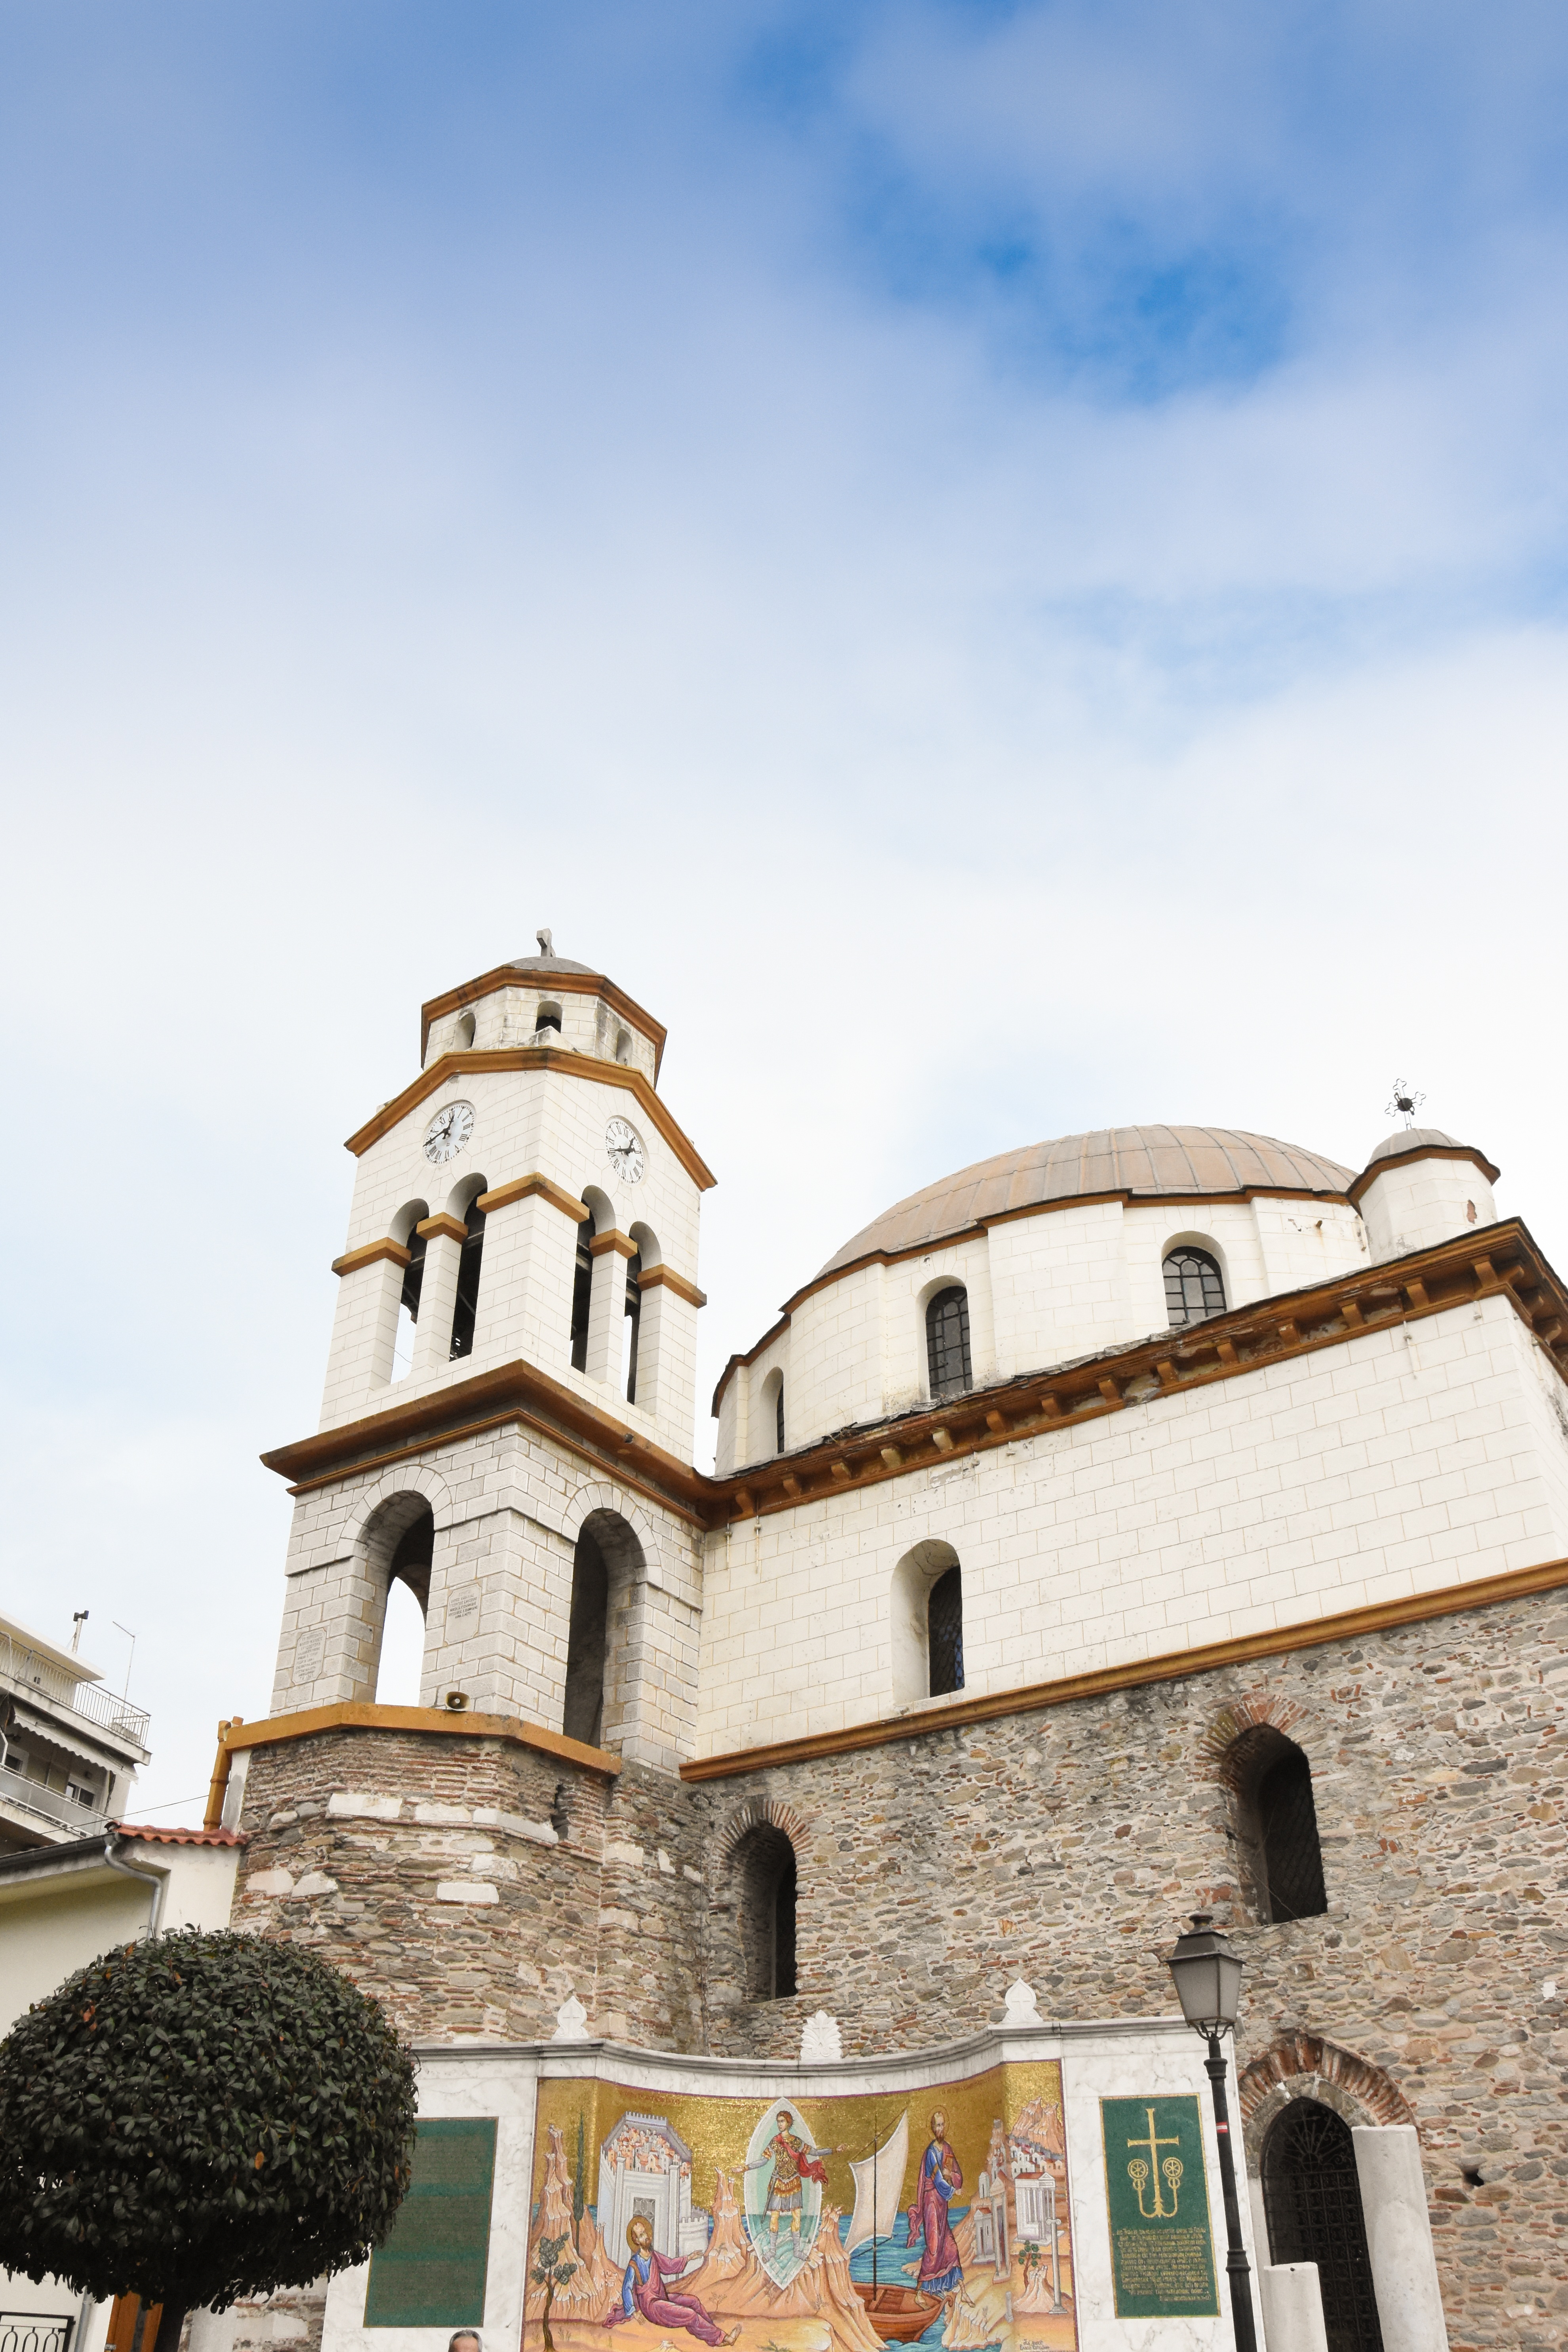
outdoor, architecture, town, vacation, travel, panoramic, mediterranean, tower, island, ancient, landmark, church, tourism, place of worship, resort, greece, culture, orthodox, eastern, destination, aegean, macedonia, kavala, mythology, hellenic, ancient history, thassos